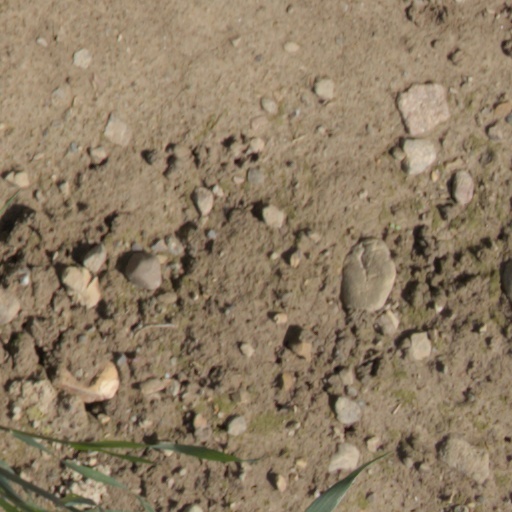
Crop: wheat